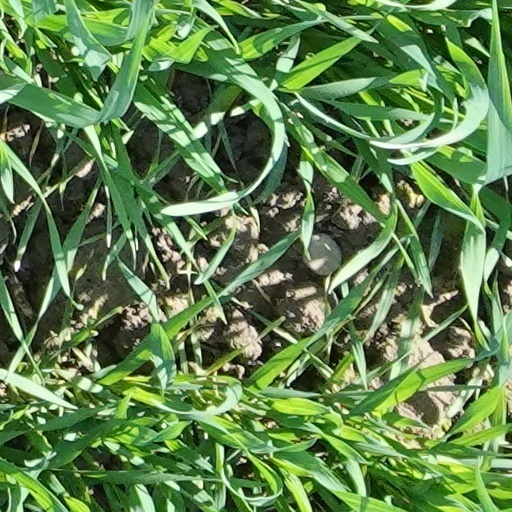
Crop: wheat